Operation RUMAN

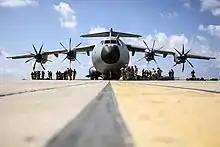
A Royal Air Force A400M Atlas in Barbados preparing to transport essential shelters to the British Virgin Islands.

On 8 September nearly 300 UK military personnel, including those from 40 Commando Royal Marines together with engineers and specialist personnel from all three Services departed RAF Brize Norton. RAF C17, Voyager and A400M aircraft were deployed carrying medical supplies and aid including emergency shelter kits, rations and clean water. The aircraft initially landed in Barbados, which is being used as a hub to distribute aid. The C17 continued its journey onto the US Virgin Islands – the island with the only usable runway in the region – with 85 personnel on board.